Matthew Bunn

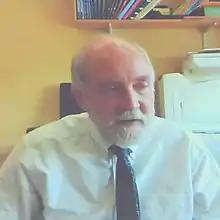
Bunn in 2022

Matthew Bunn (born 1961) is an American nuclear and energy policy analyst, currently a professor of practice at the Harvard Kennedy School at Harvard University. He is the Co-principal Investigator for the Belfer Center's Project on Managing the Atom.